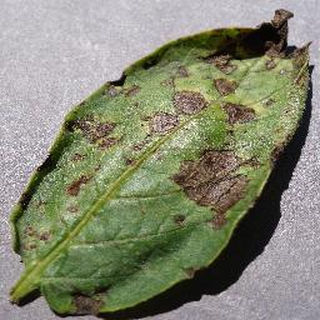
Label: potato_early_blight